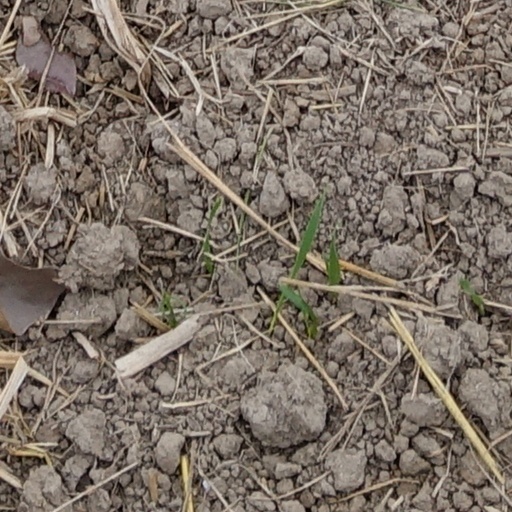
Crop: wheat